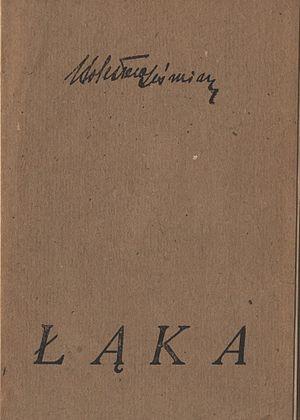
Bolesław Leśmian, est un poète polonais, représentant du courant moderniste Jeune Pologne et l'un des plus grands artistes polonais.